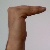
The image shows a hand gesture representing a space in Indian Sign Language.